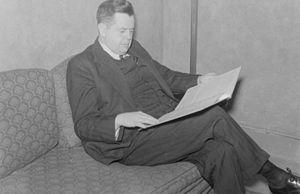
Sir Ernest MacMillan, du Conservatoire de musique de Toronto, lit une partition musicale assis sur un canapé.